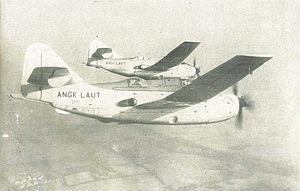
Le Fairey Gannet est un avion britannique de lutte anti-sous-marine à turbopropulseurs employé par la Royal Navy, la Royal Australian Navy, la marine indonésienne et la marine ouest-allemande. Il y a eu une variante de cet avion destinée au guet aérien. Équipé de deux turbopropulseurs entraînant chacun une hélice d'un couple d'hélices contrarotatives, le pilote pouvait couper un moteur en vol, économisant ainsi du carburant et permettant de prolonger le temps de vol.
Le Pusat Penerbangan TNI Angkatan Laut ou Puspenerbal est la composante aérienne de la marine indonésienne. Son siège est situé sur la base aéronavale de Surabaya. Toutefois, les escadrons sont répartis dans l'ensemble du pays.